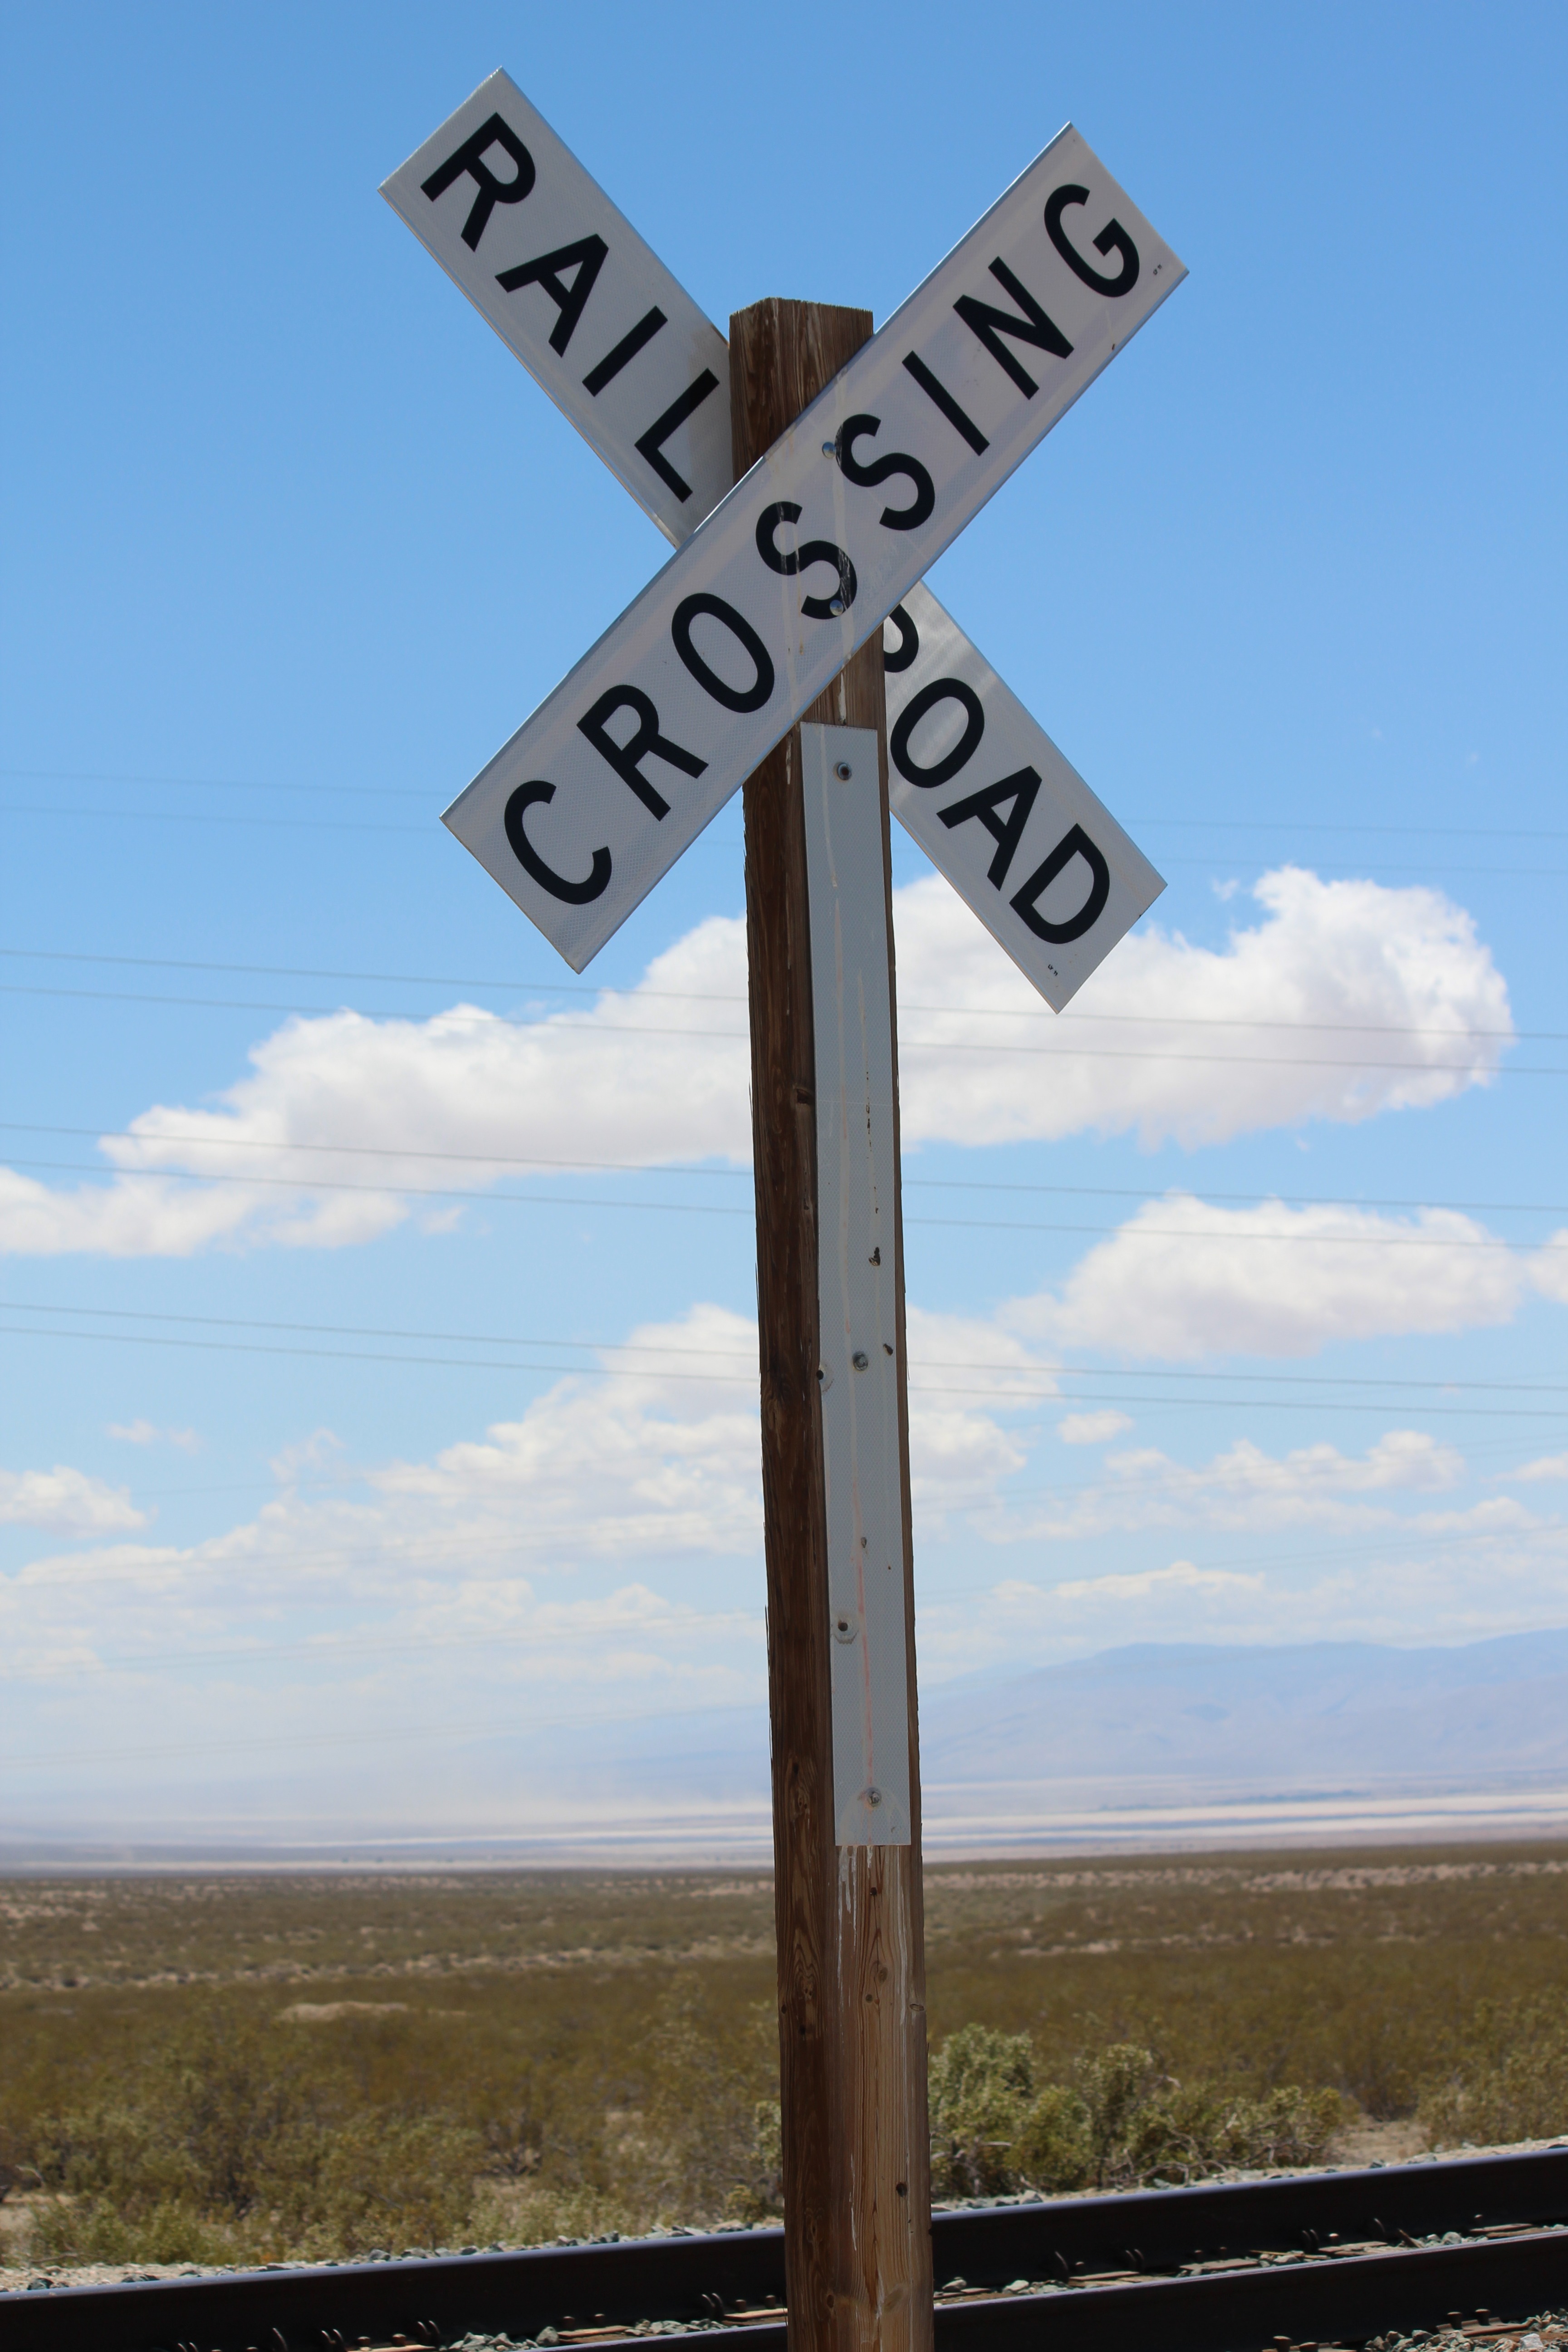
railway, railroad, road, traffic, desert, crossing, wind, rail, train, transportation, sign, symbol, street sign, cross, signage, signs, warning, mojave, traffic sign